Rik Daems

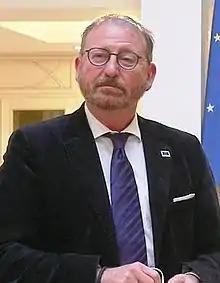
Daems in 2021

Hendrik Jules Joseph "Rik" Daems (born 18 August 1959) is a Belgian politician, painter and wine trader who served as the president of the Parliamentary Assembly of the Council of Europe from 2020 to 2022, a 70-year-old body bringing together parliamentarians from 47 nations of the Council of Europe. He is a former member of the Belgian Chamber of Representatives for the Flemish Liberals and Democrats (VLD) and member of the city council of Leuven.